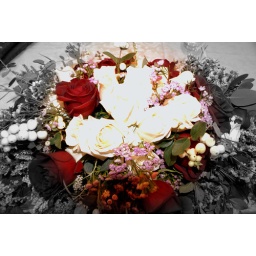
Decor by Lin flower swag on head table with focal B&W by Maureen Littlewood